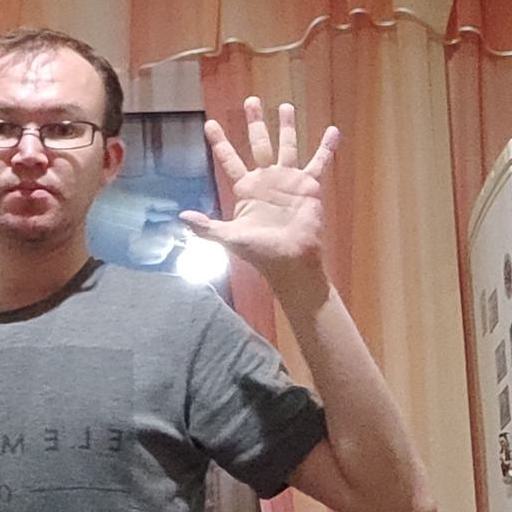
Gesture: palm